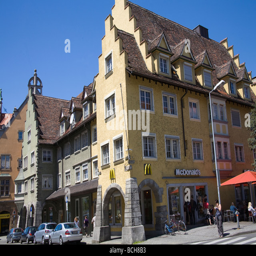
restaurant in a historic building